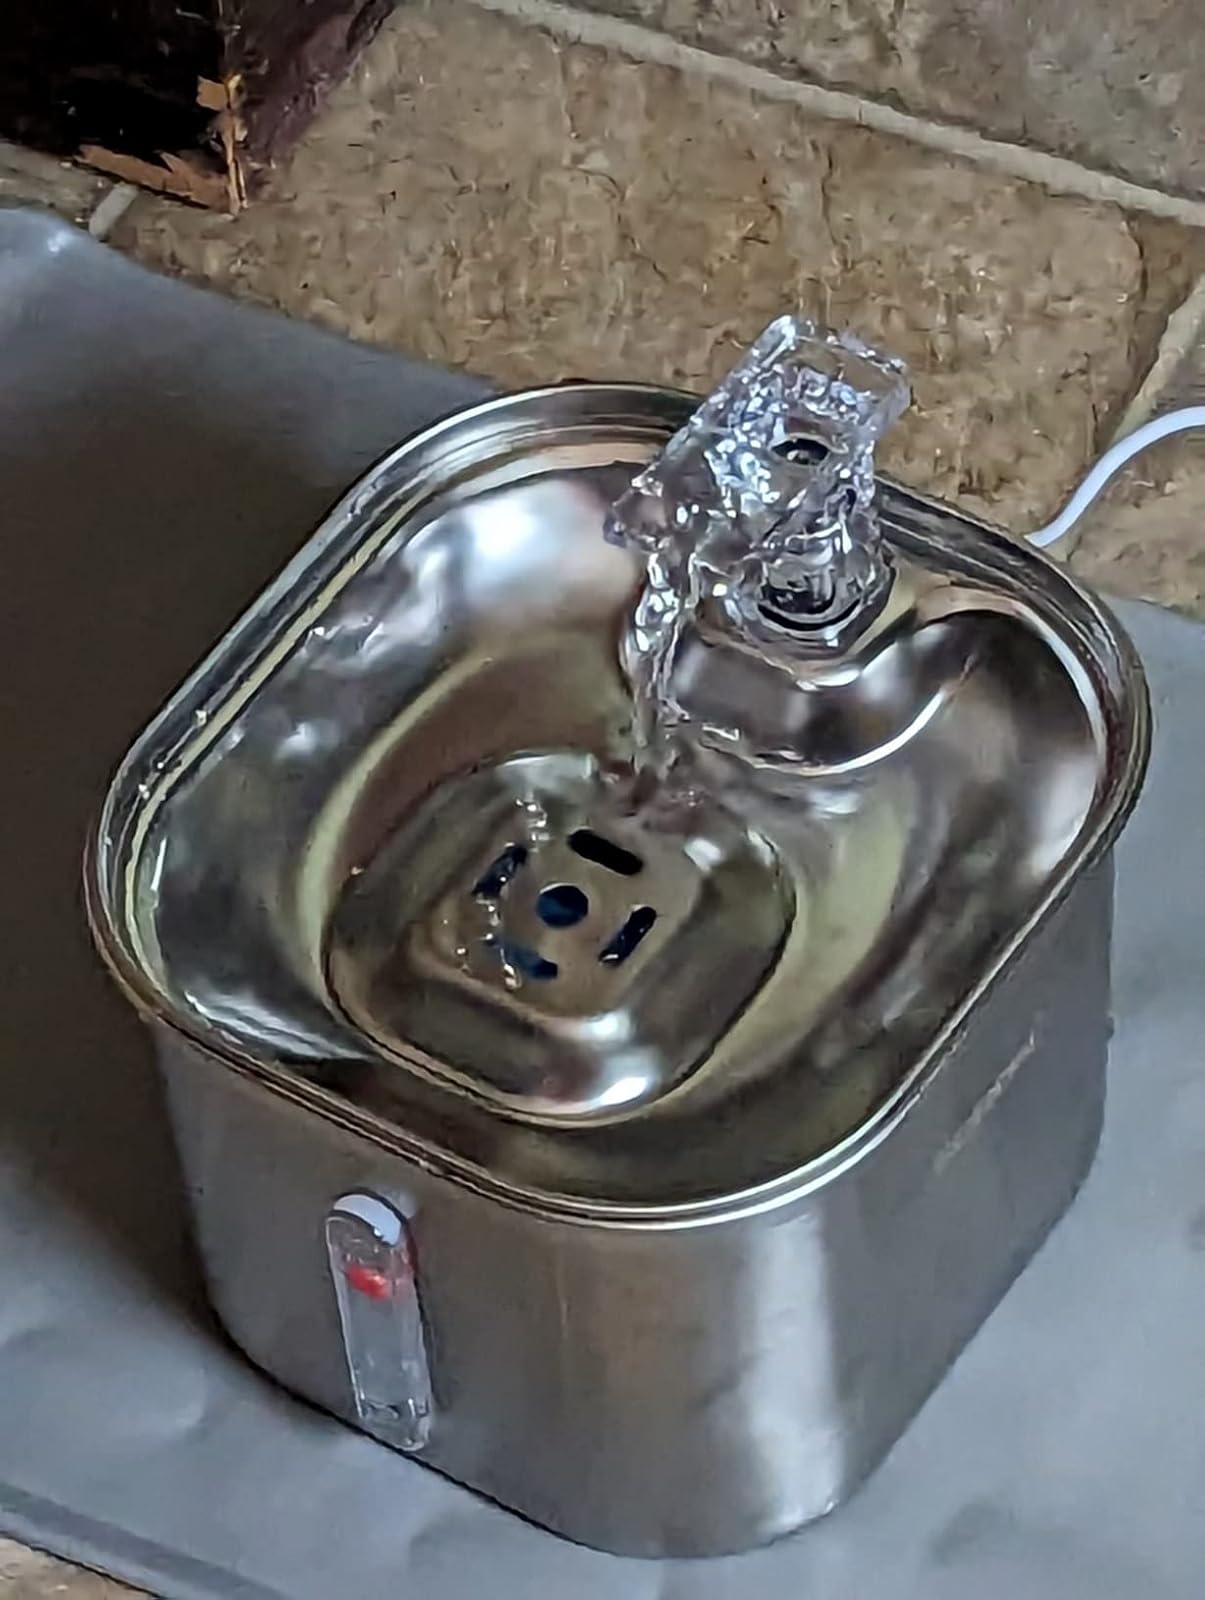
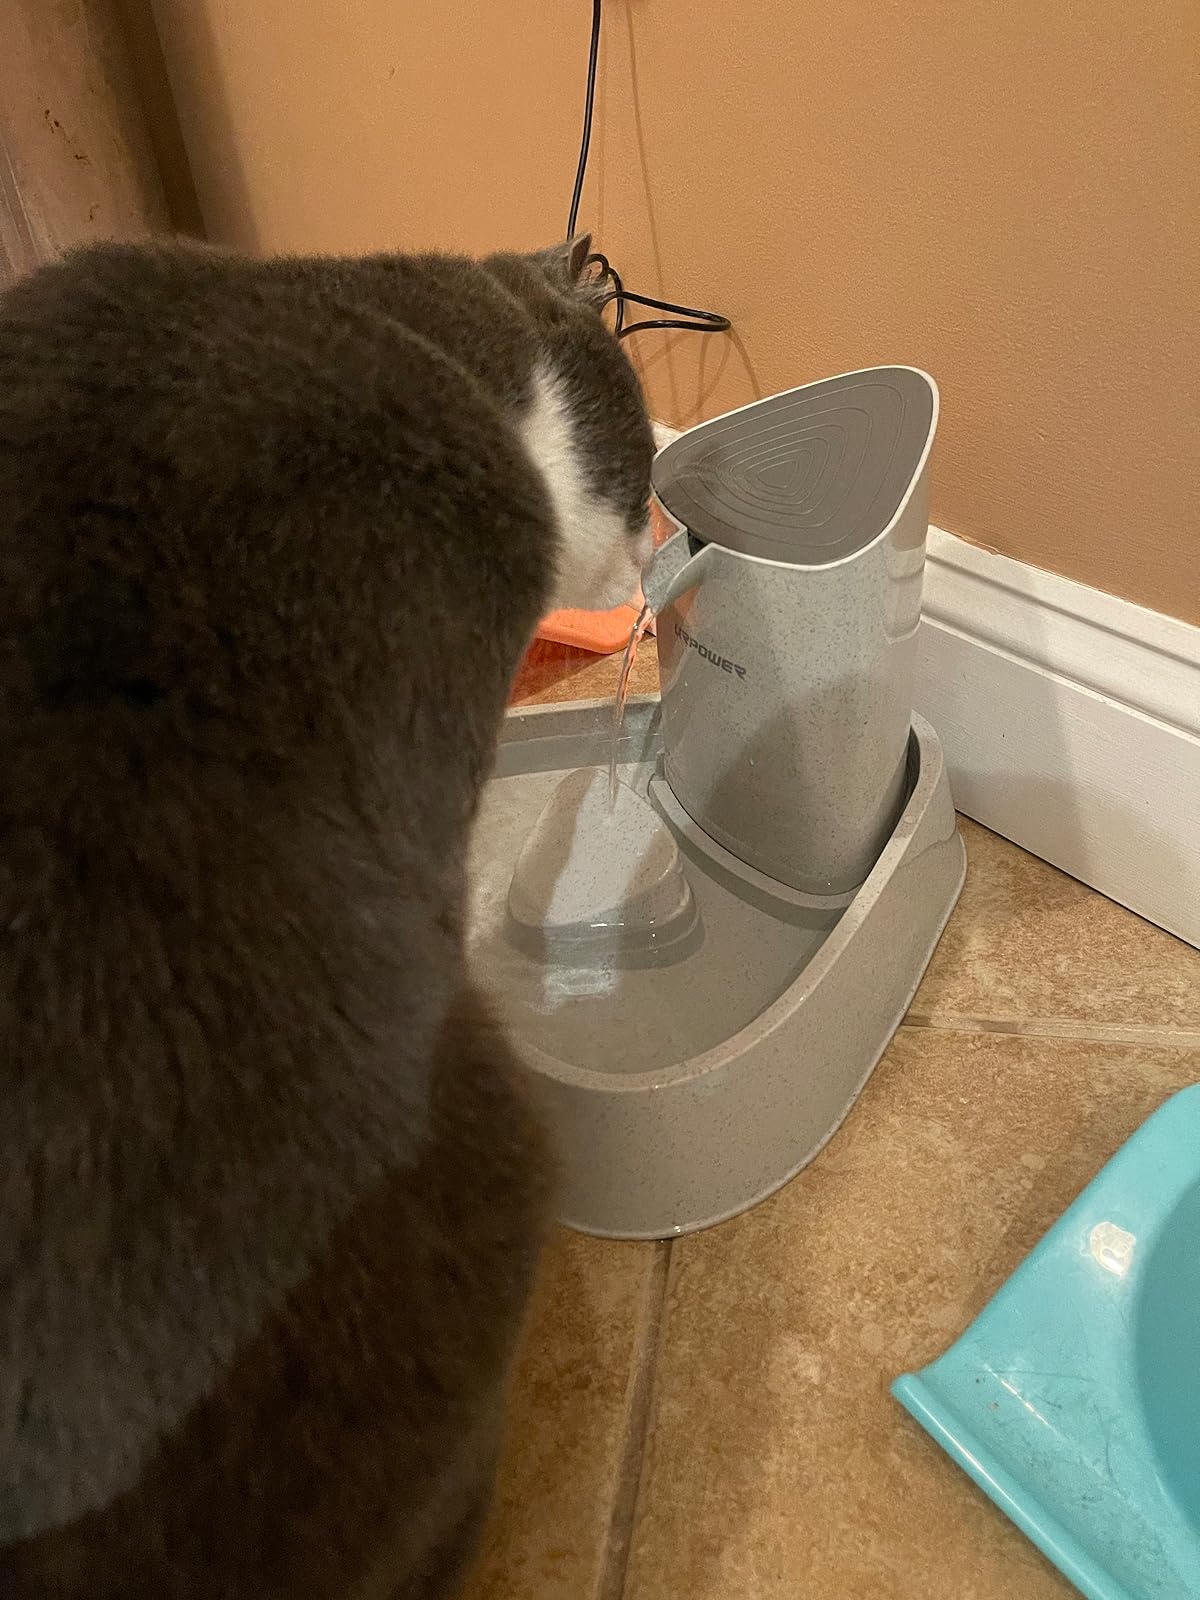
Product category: items_bowl
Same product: no